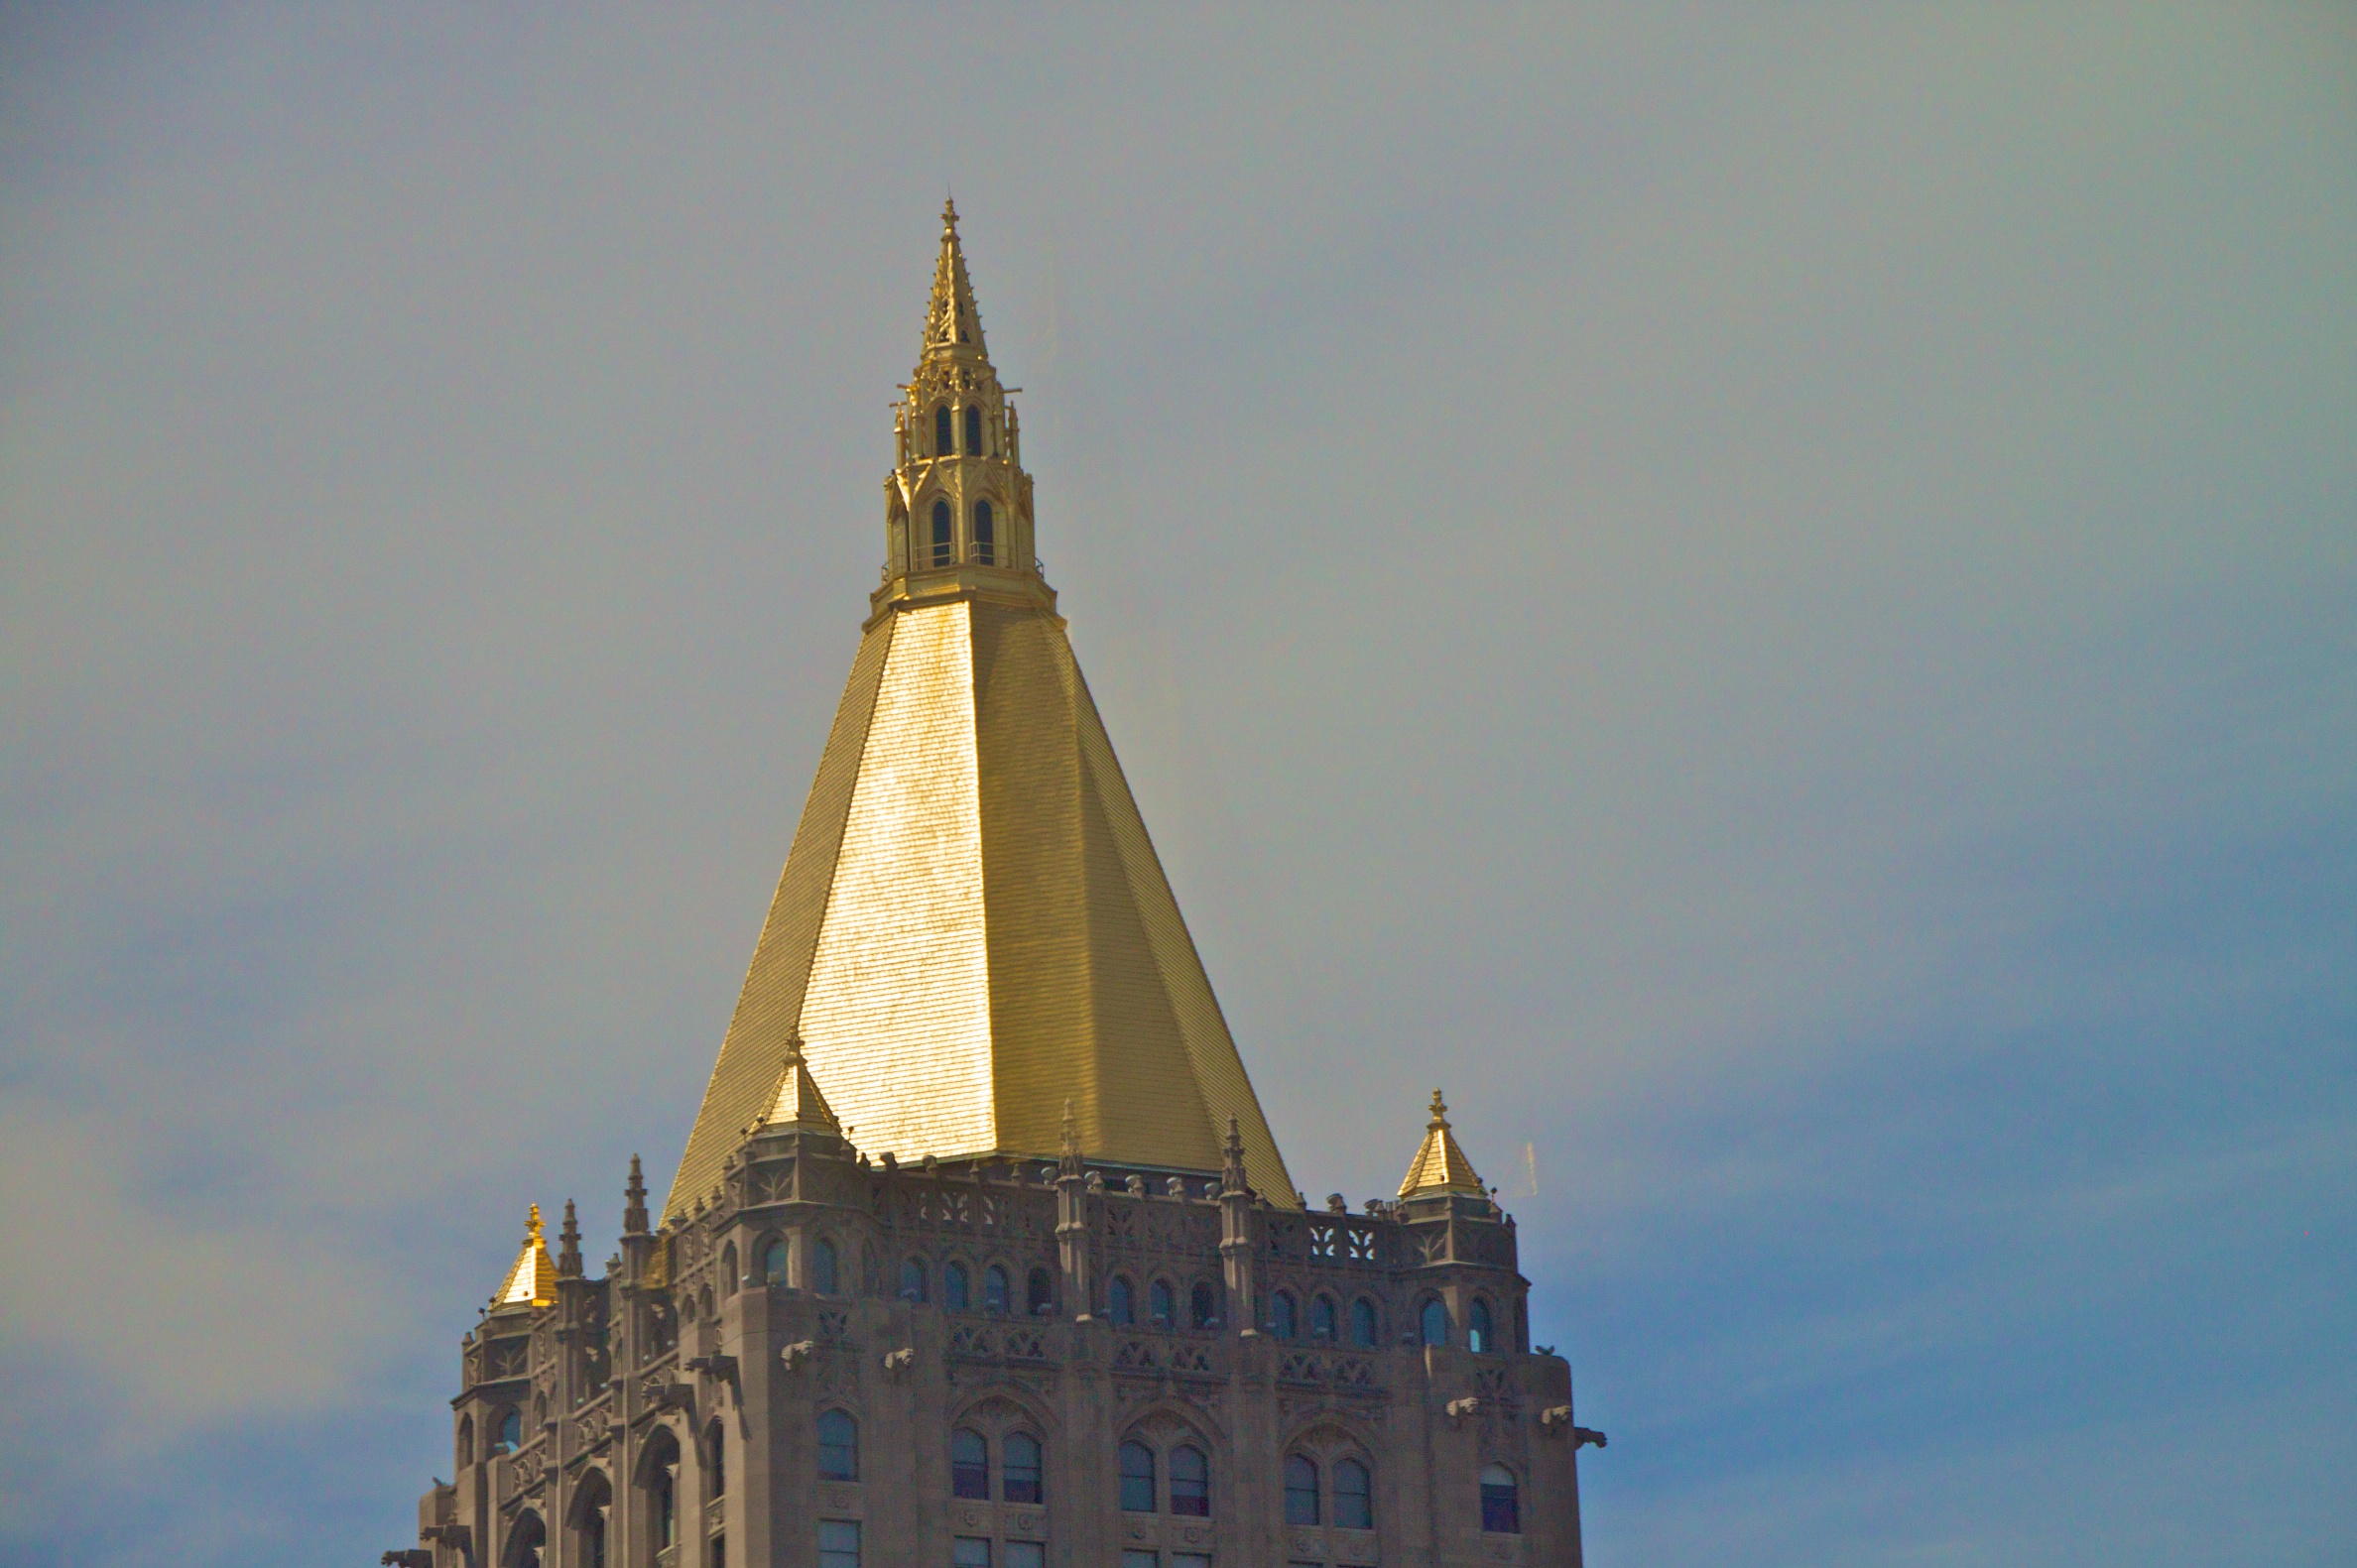
sky, building, tower, landmark, church, cathedral, place of worship, spire, steeple, blsci